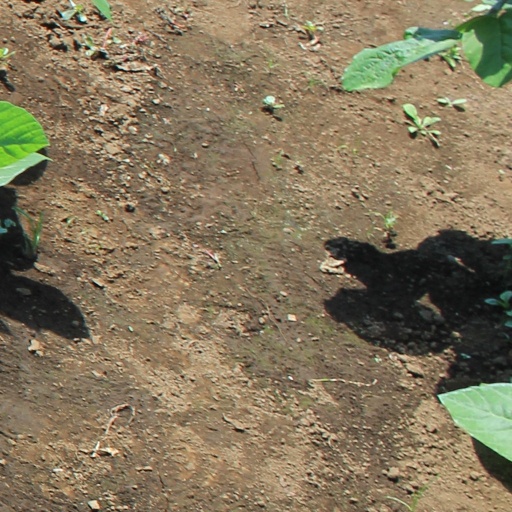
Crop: soybean